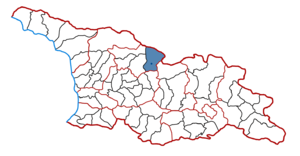
La municipalité d'Oni, est un district de la région de Ratcha-Letchkhoumie et Basse Svanétie en Géorgie, dont la ville principale est Oni